Bill Hendrie

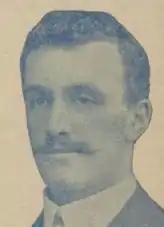

William Tulloch Hendrie (22 January 1884 – 11 May 1939) was an Australian rules footballer who played with Melbourne in the Victorian Football League (VFL).